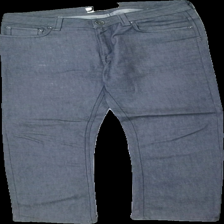
View: front
Type: Blazer
Category: Men
Brand: Dressman
Colors: Grey
Material: unknown
Cut: Regular
Trend: Denim
Price range: 50-100
Recommended usage: Reuse
Description: grey jeans